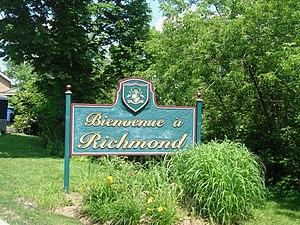
Bienvenue à RichmondEspañol: Aviso de bienvenida de Richmond.